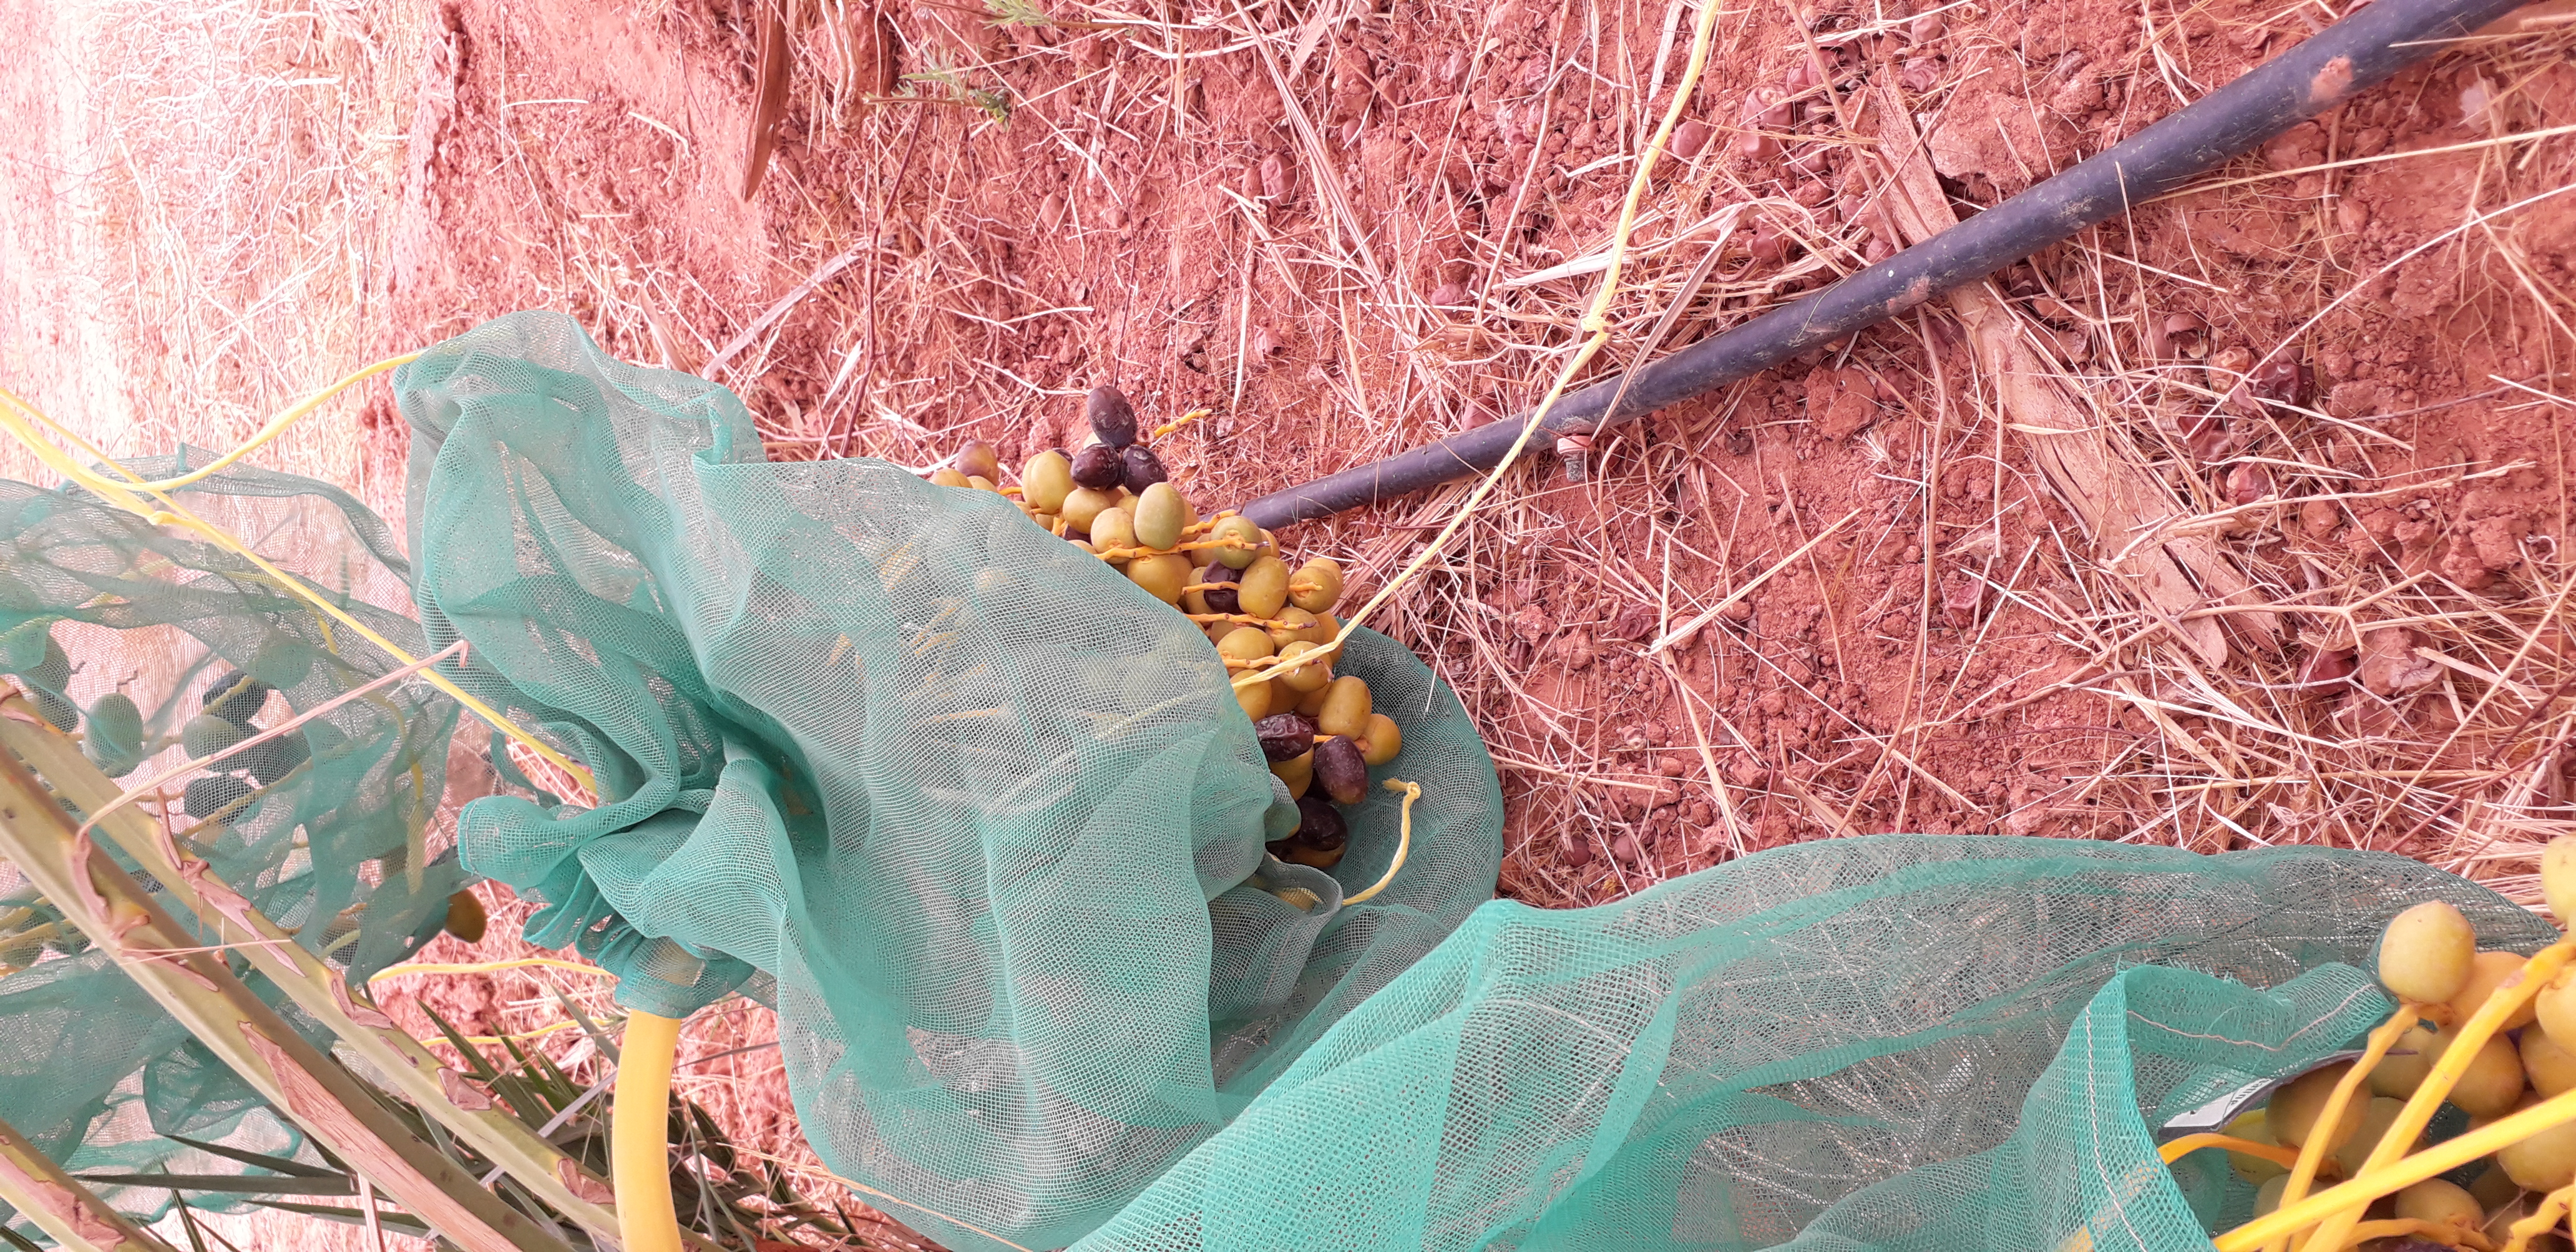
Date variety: kholt